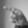
ASL letter: P